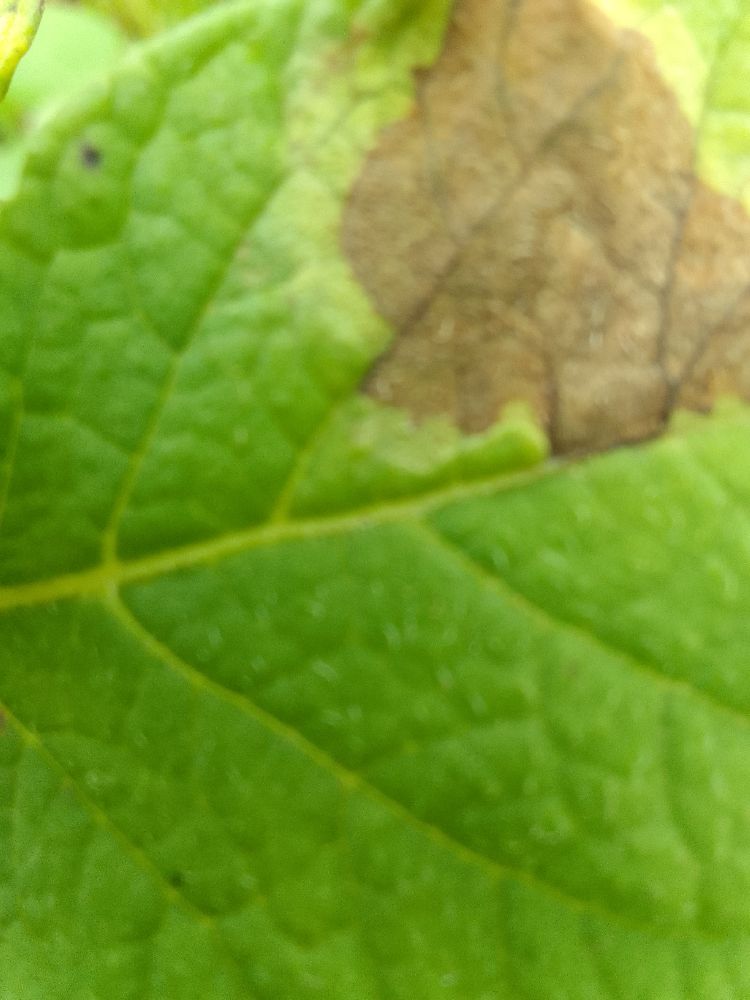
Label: Late blight